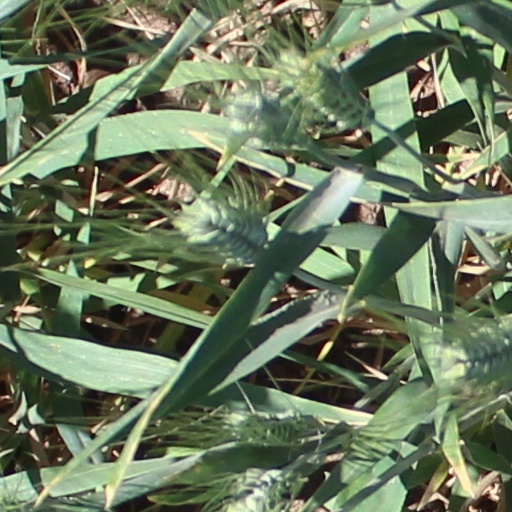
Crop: wheat